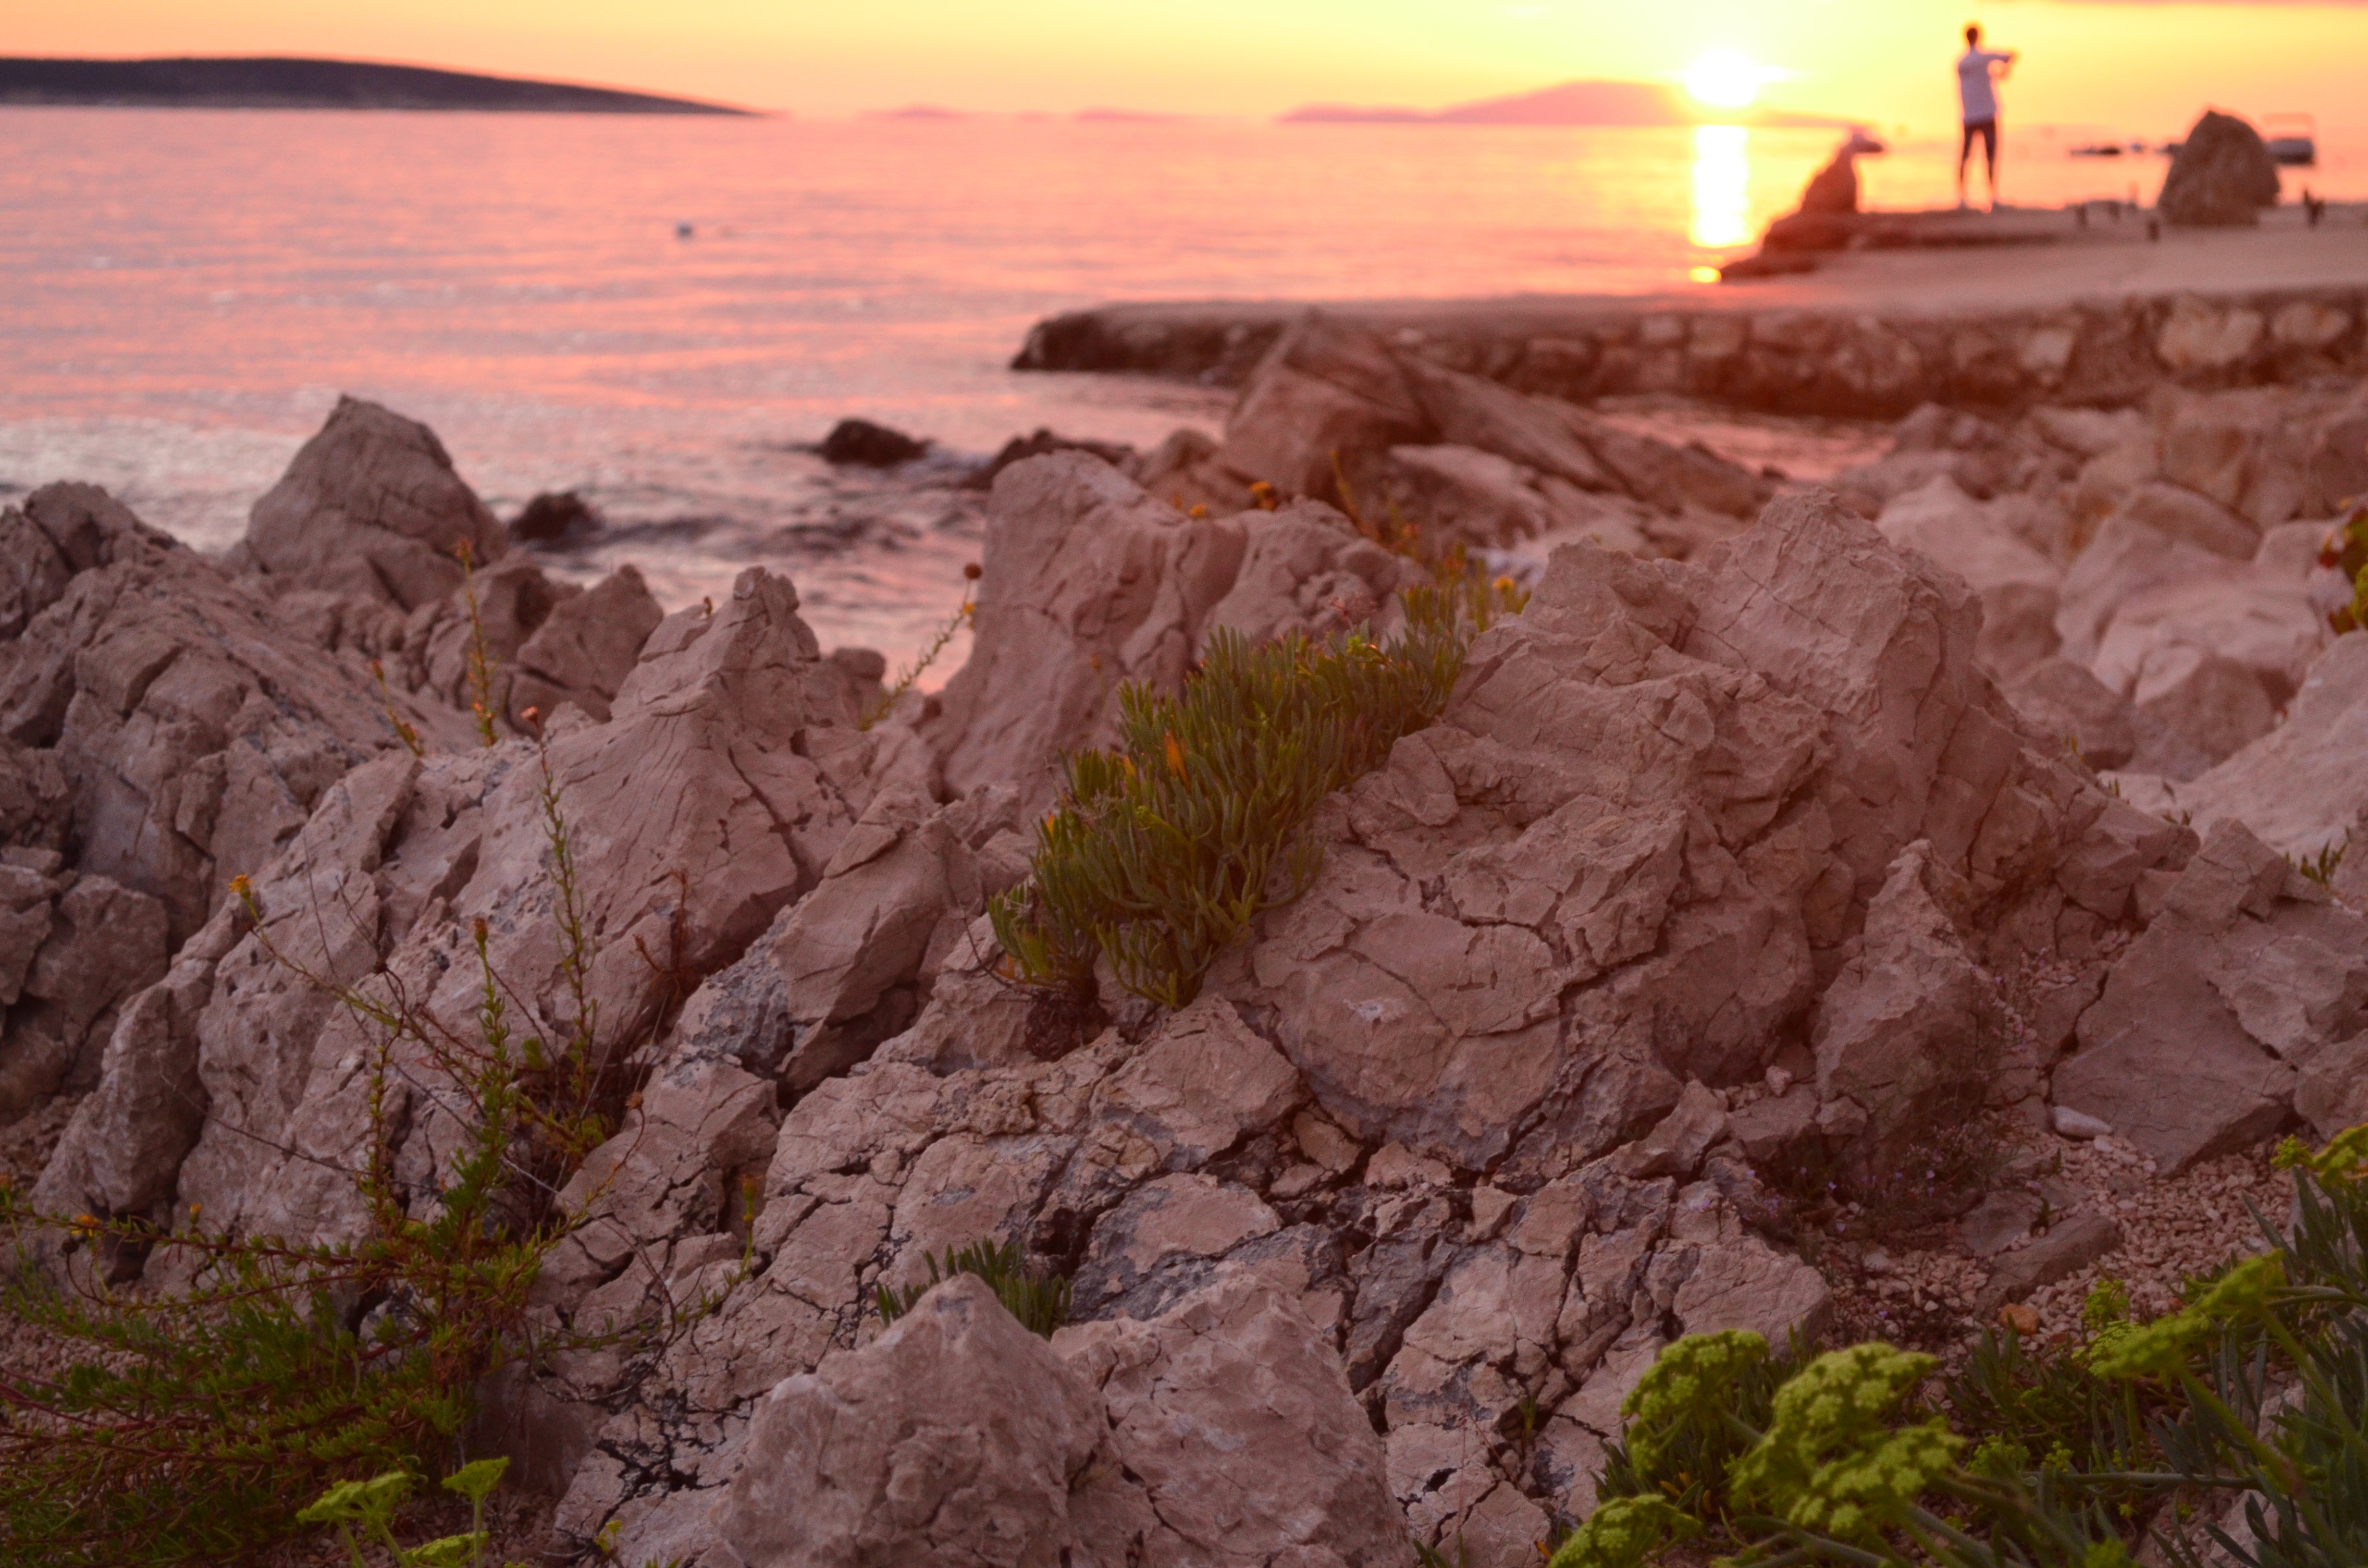
sea, coast, rock, sunrise, formation, cliff, soil, terrain, material, stones, geology, corsica, wadi, landform, geological phenomenon